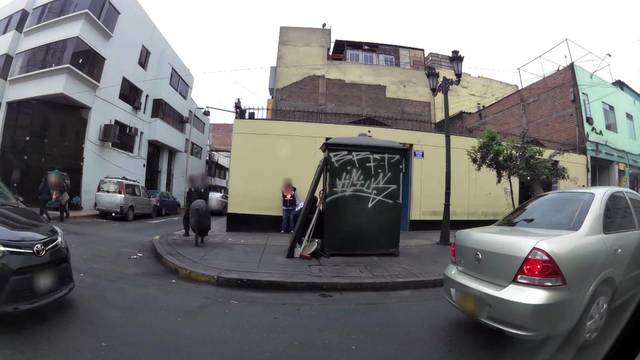
Region: Peru
Coordinates: -12.056, -77.039